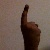
The image shows a hand gesture representing the number 1 in Indian Sign Language.